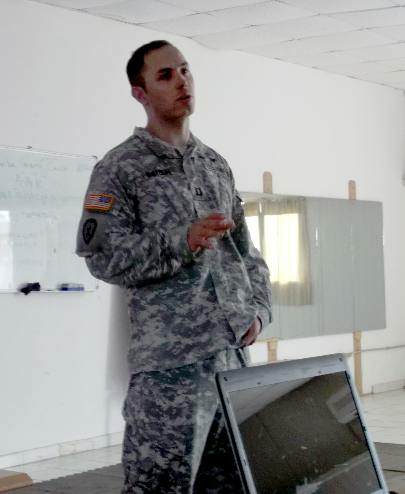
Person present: Yes